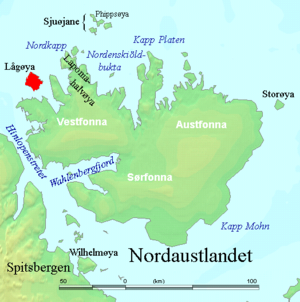
Lågøya
Lågøya markeret med rødt
Lågøya er en ubeboet ø som er en del af arkipelaget Svalbard. Den er placeret i Barentshavet i Ishavet. Lågøya dækker et samlet areal på 103.5 km², og har en kystlinje på cirka 53 km.